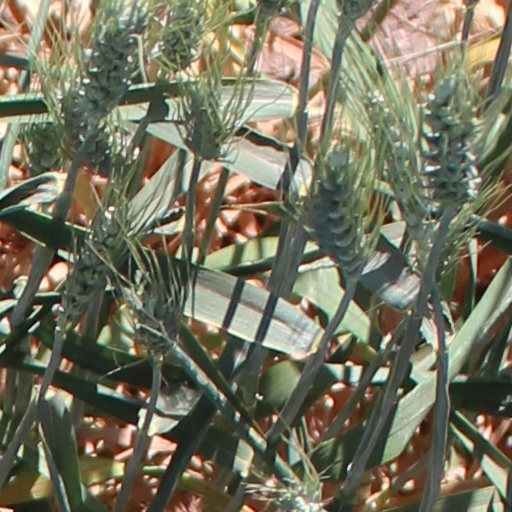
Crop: wheat